Kebaraichi Station

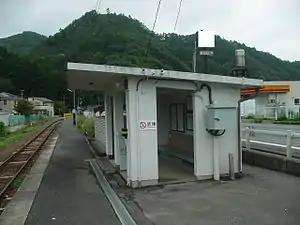
Kebaraichi Station, September 2007

is a railway station on the Yamada Line in the city of Miyako, Iwate, Japan, operated by East Japan Railway Company (JR East).